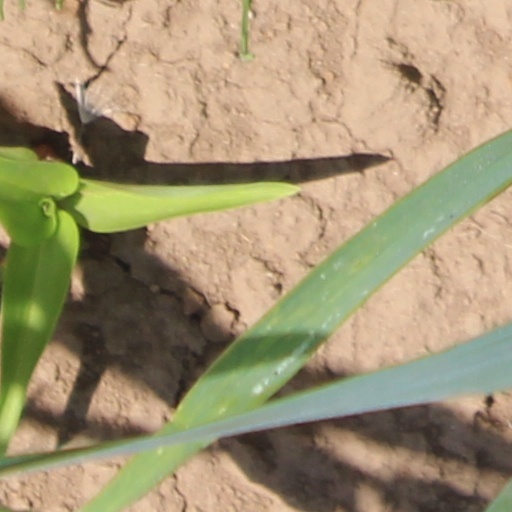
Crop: wheat